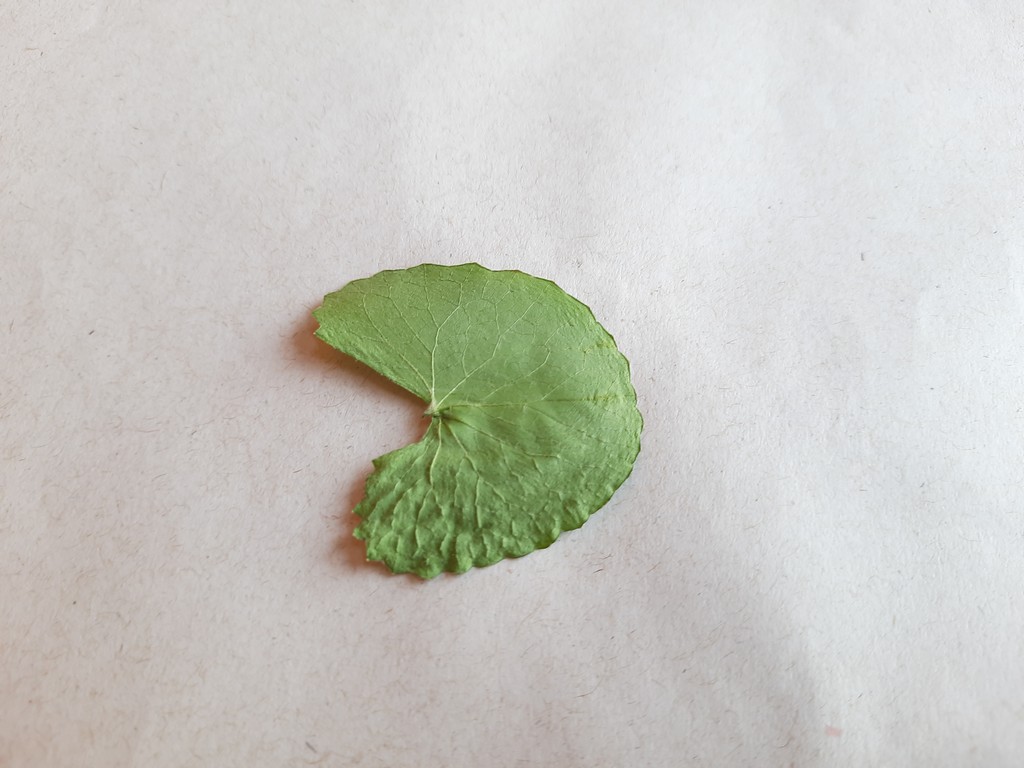
Label: Dried